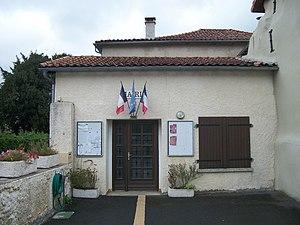
La mairie
Anla est une commune française située dans le département des Hautes-Pyrénées, en région Occitanie.